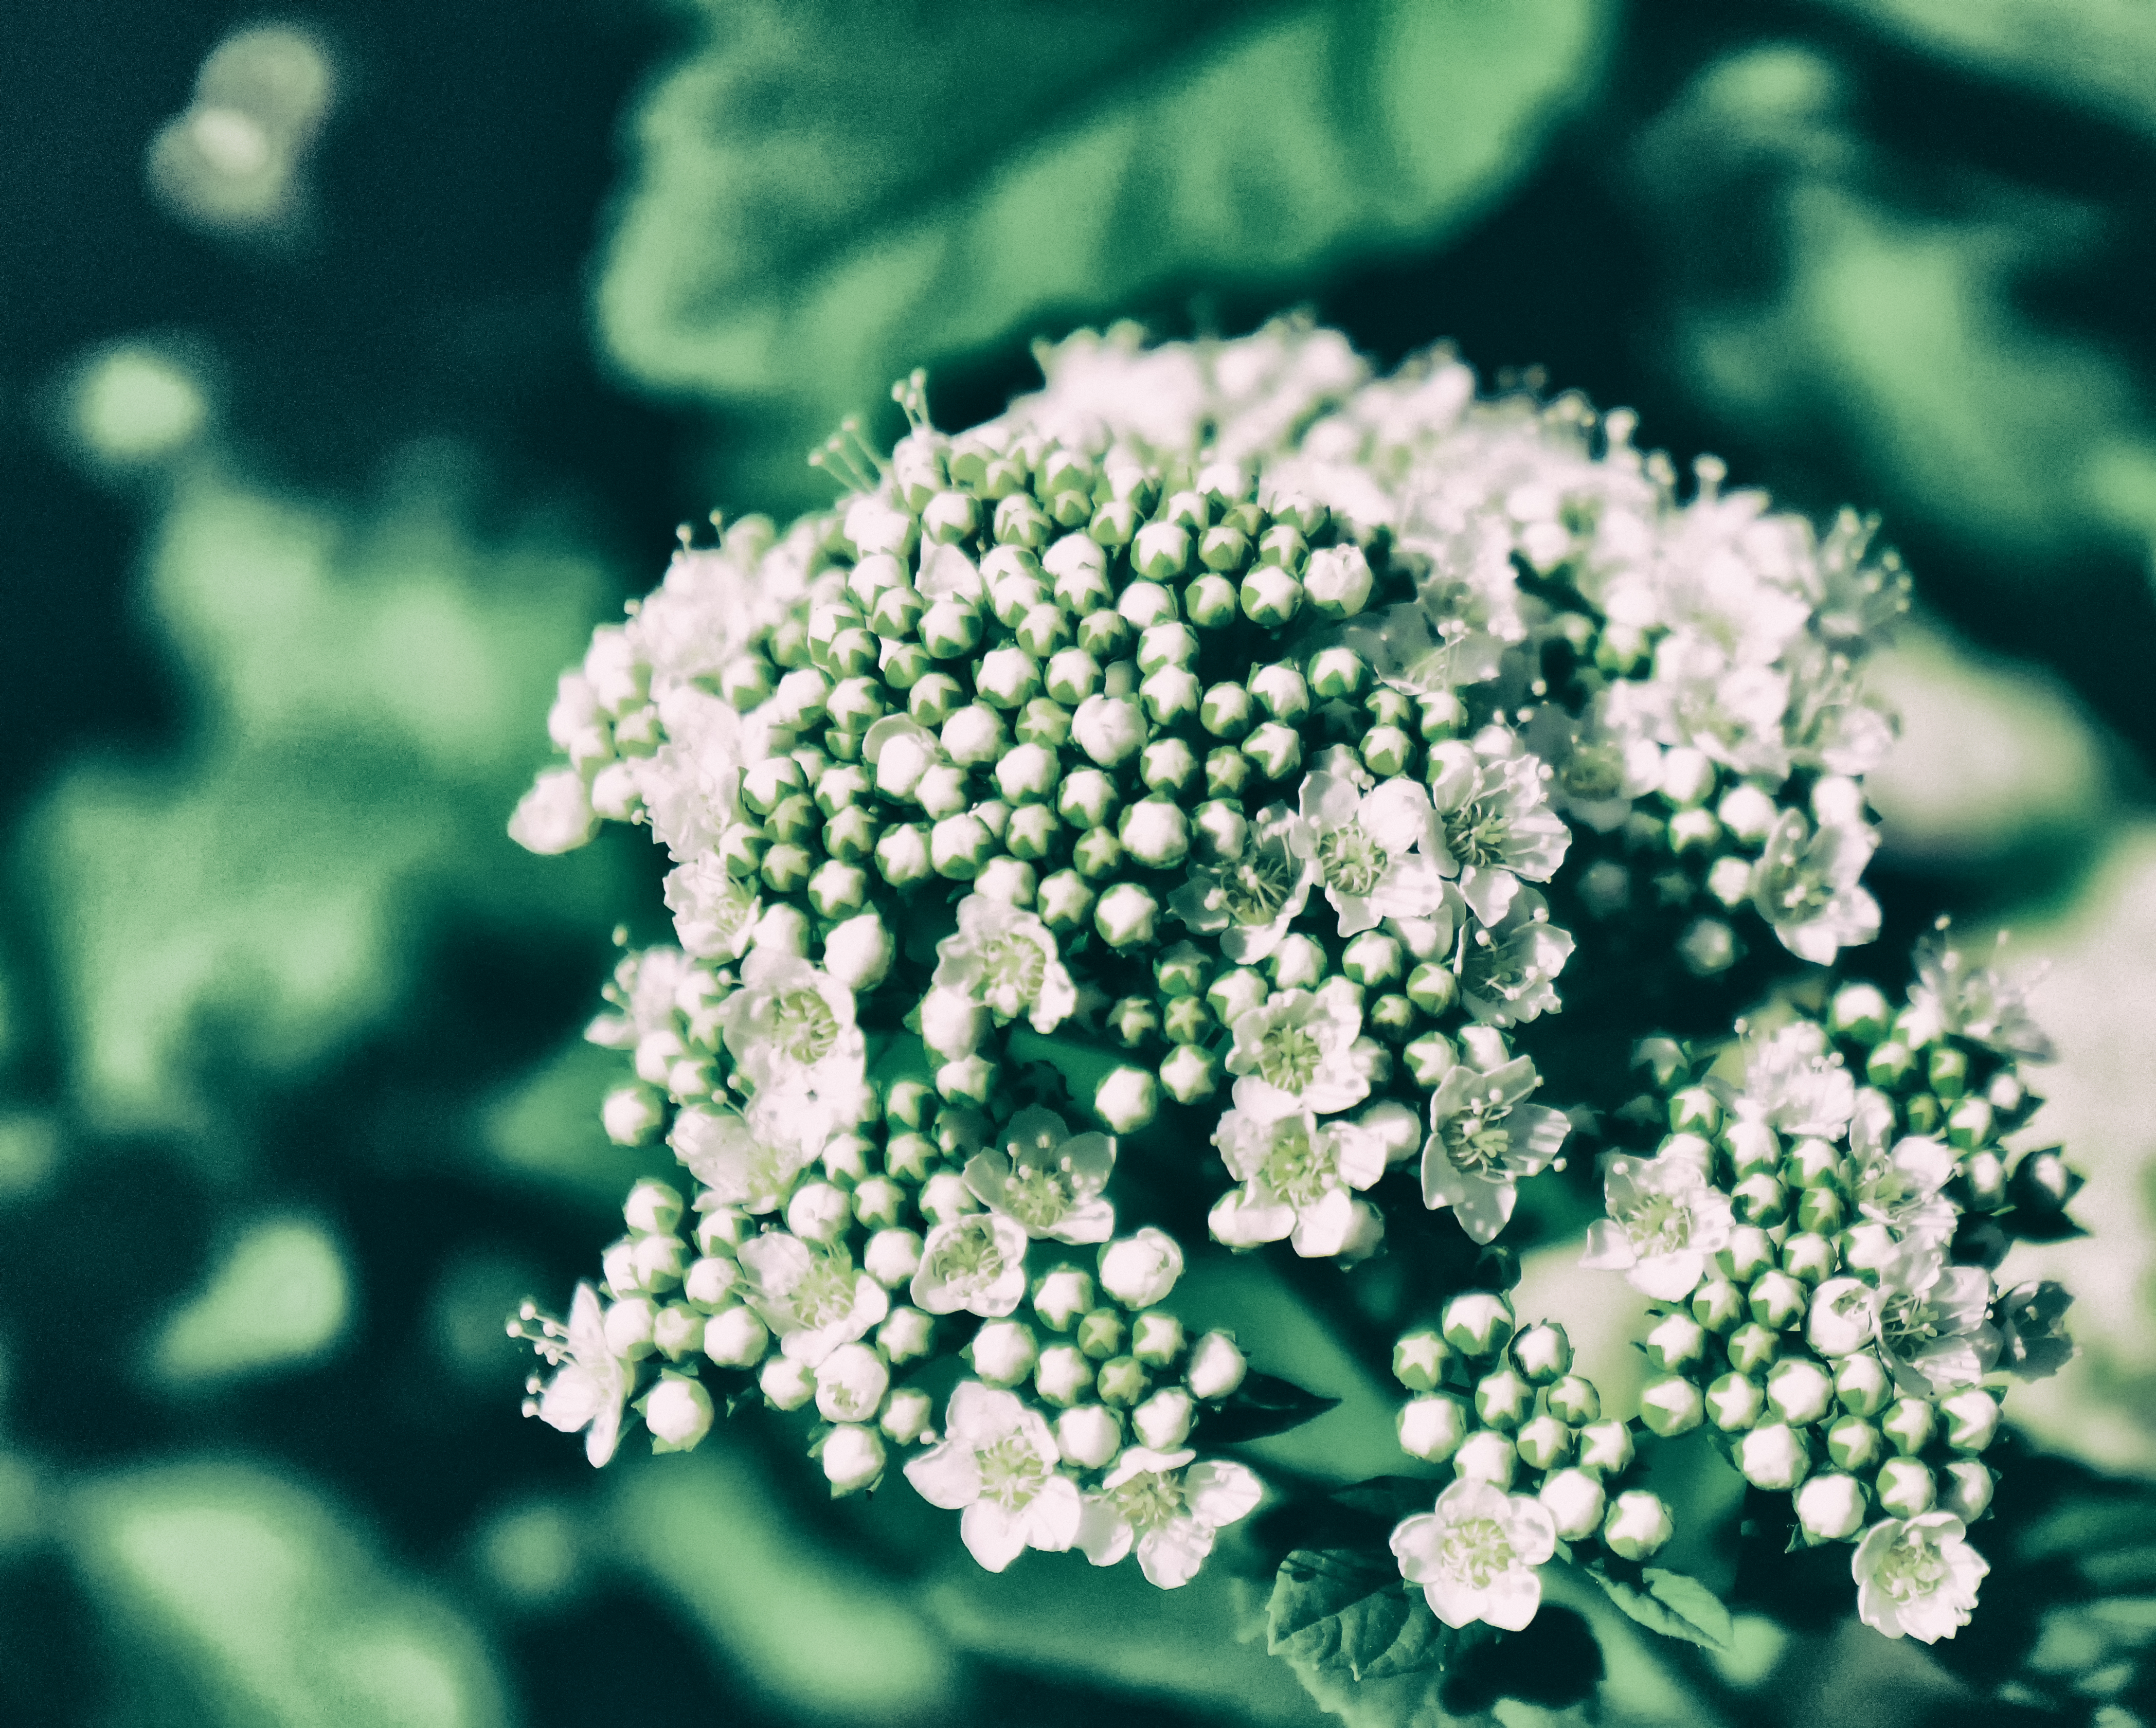
nature, branch, blossom, plant, photography, leaf, flower, petal, green, botany, flora, wildflower, flowers, close up, buds, finland, helsinki, macro photography, flowering plant, land plant